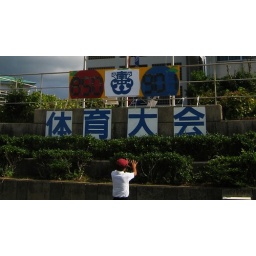
The chap in the red hat seems to be trying to hold back the inexorable progress of the blue team here.